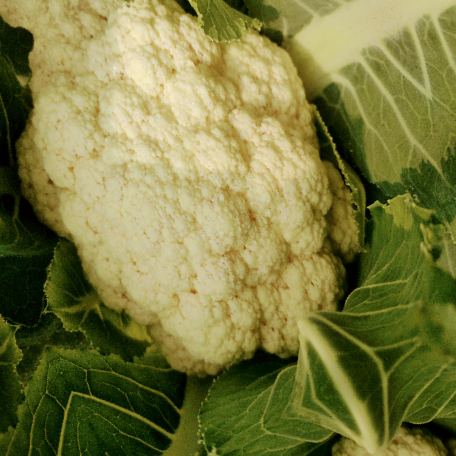
Label: Disease Free